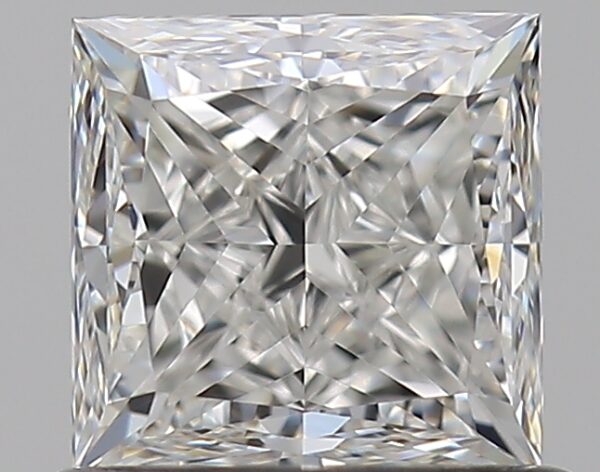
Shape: princess
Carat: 0.8
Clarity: VVS1
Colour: H
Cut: EX
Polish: EX
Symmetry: VG
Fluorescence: N
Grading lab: GIA
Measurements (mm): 4.89 x 4.84 x 3.5